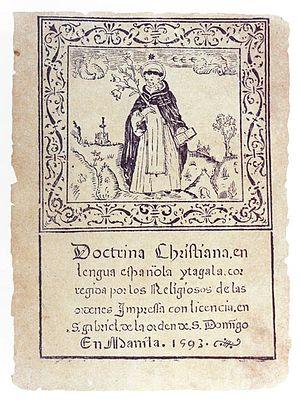
Doctrina Christiana est le titre d'un catéchisme catholique romain, rédigé en espagnol et tagalog par Juan de Plasencia, en 1593, considéré comme le plus ancien livre imprimé aux Philippines.
Dans la religion chrétienne, le catéchisme désigne l'instruction des doctrines de la foi chrétienne. Il prend souvent la forme d'un exposé officiel des articles de la foi, servant d'outil de base pour la catéchèse, qui est l'ensemble des actions destinées à éduquer des enfants, des jeunes et des adultes à la doctrine chrétienne. La catéchèse est une des composantes de la mission évangélique du christianisme.